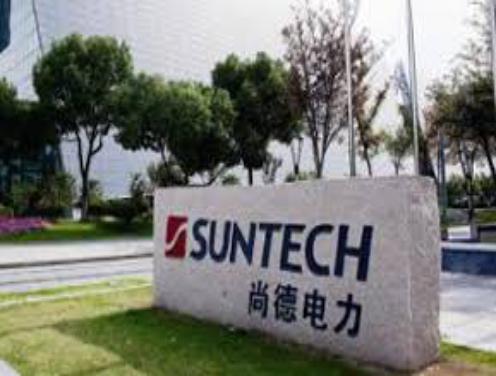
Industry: Necessities